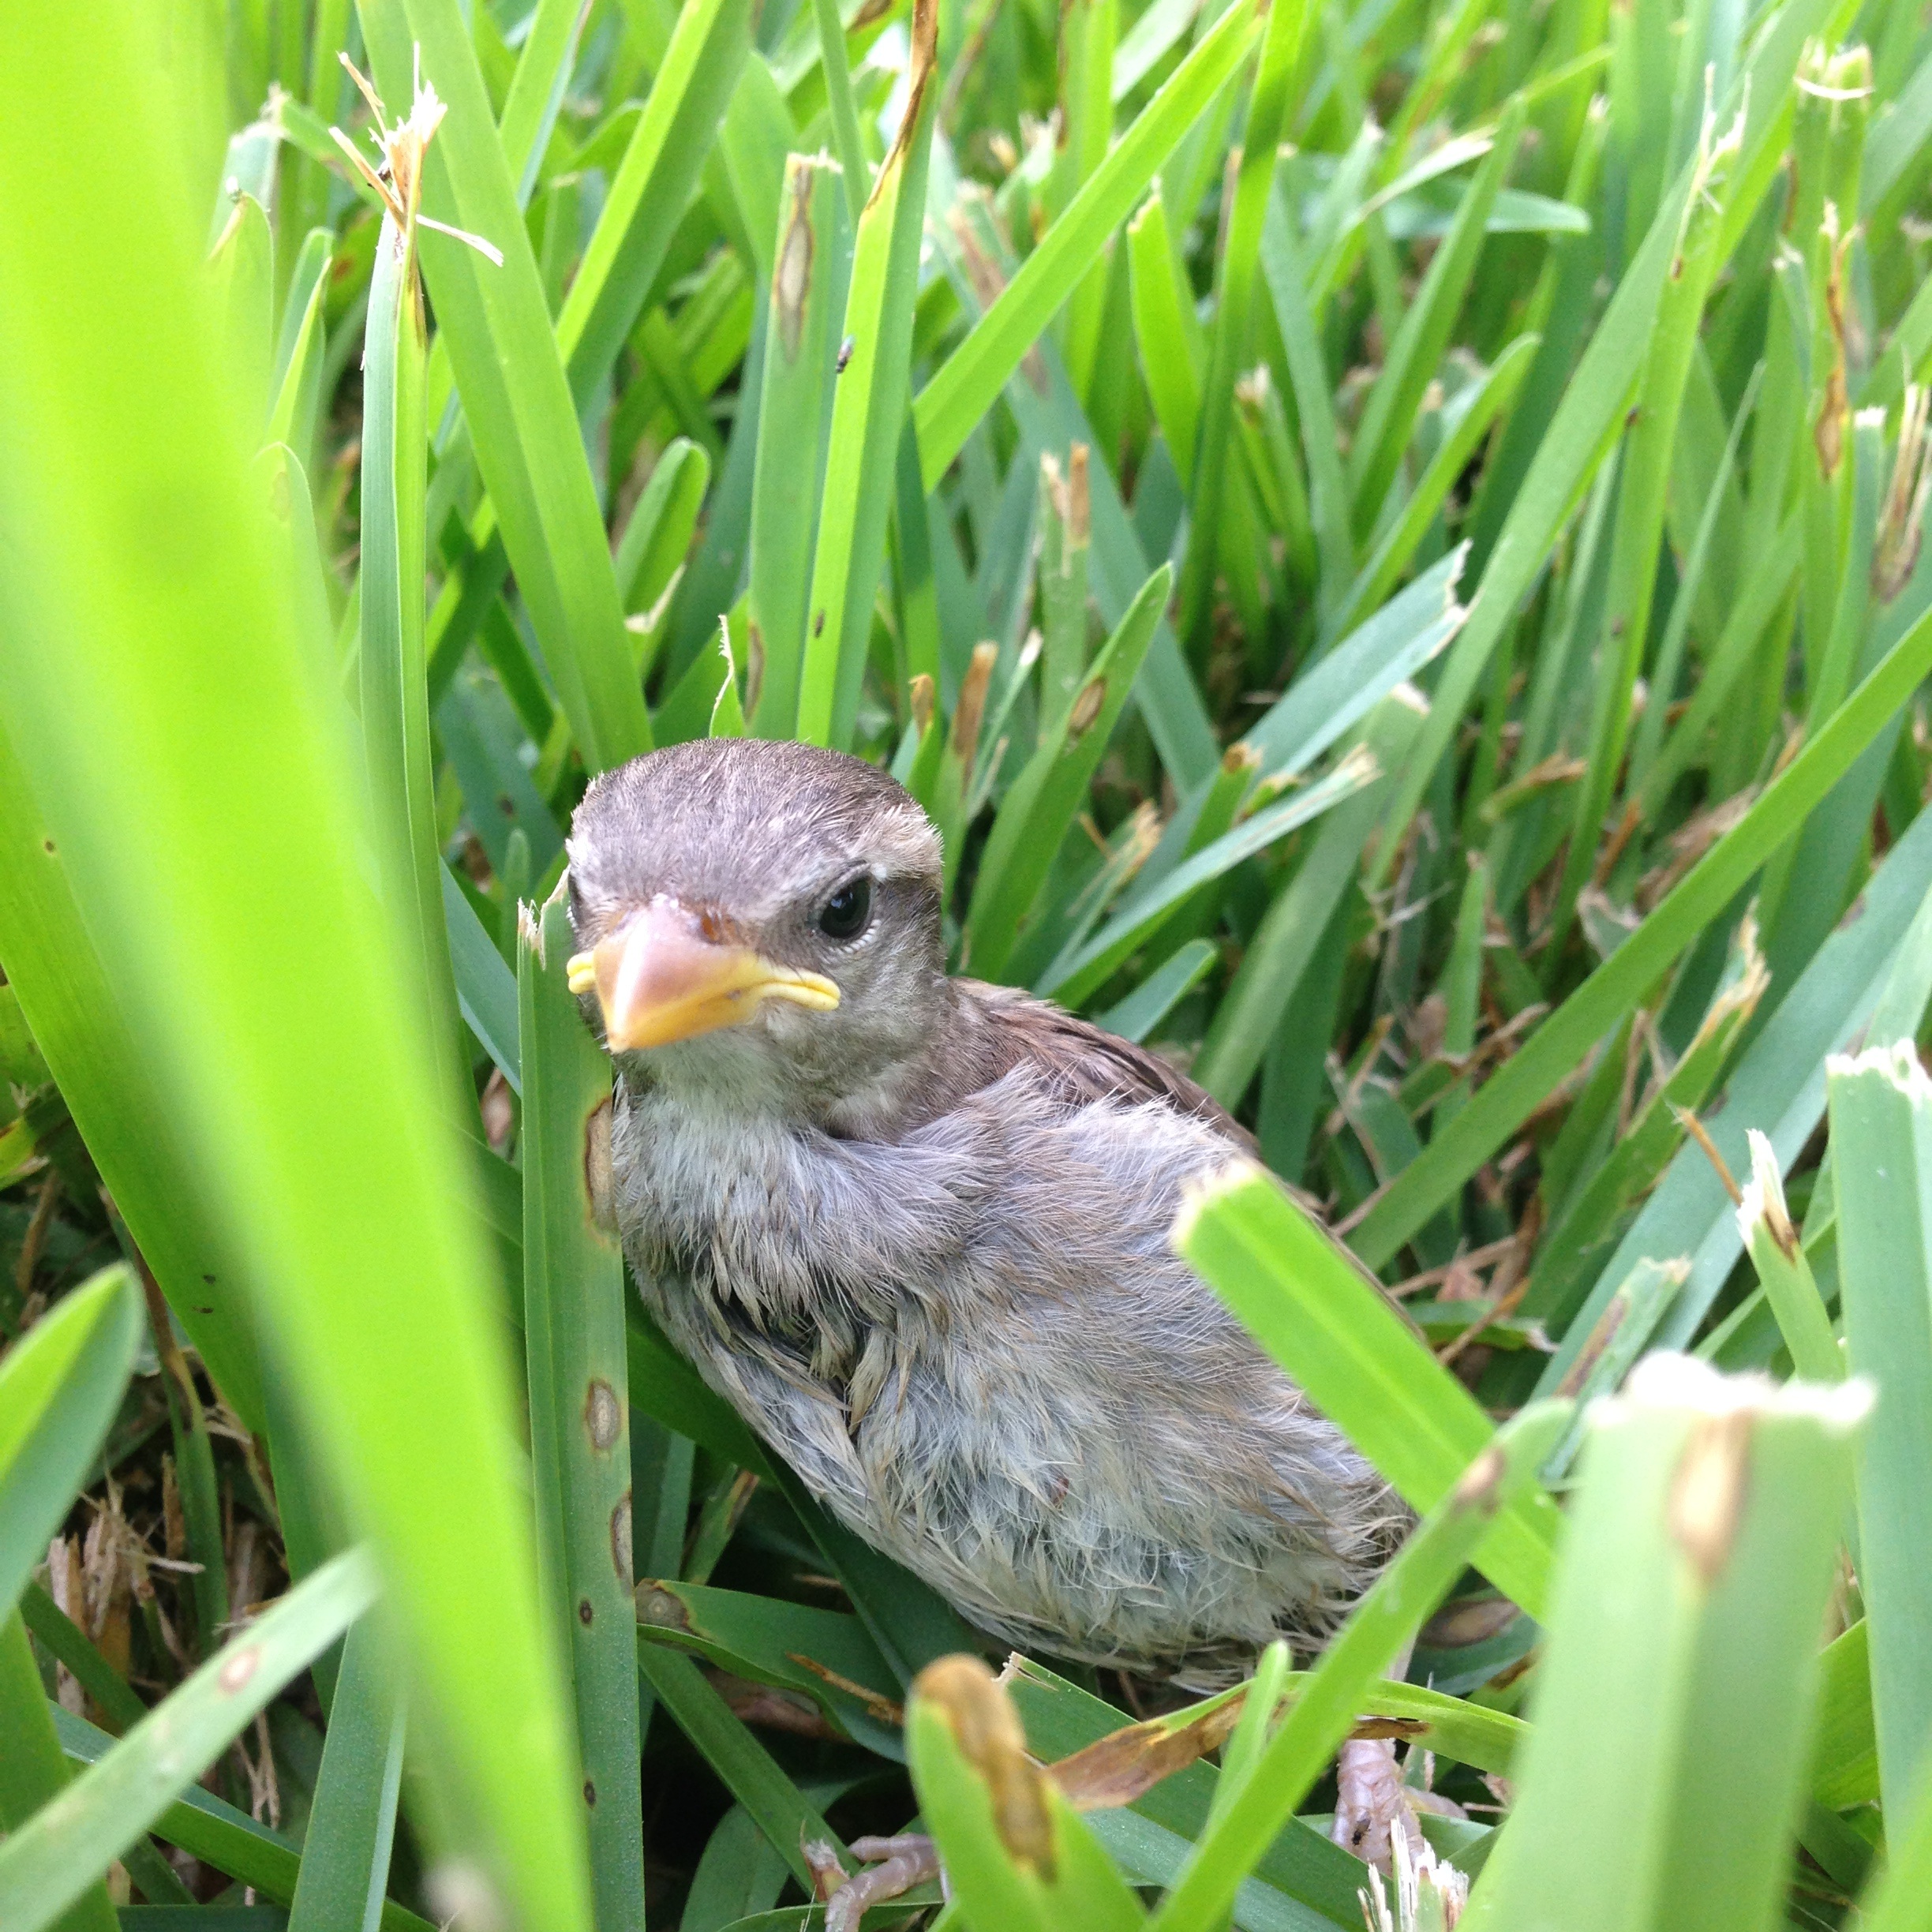
nature, grass, branch, bird, flower, animal, cute, wildlife, wild, green, beak, baby, fauna, vertebrate, sparrow, finch, old world flycatcher, perching bird